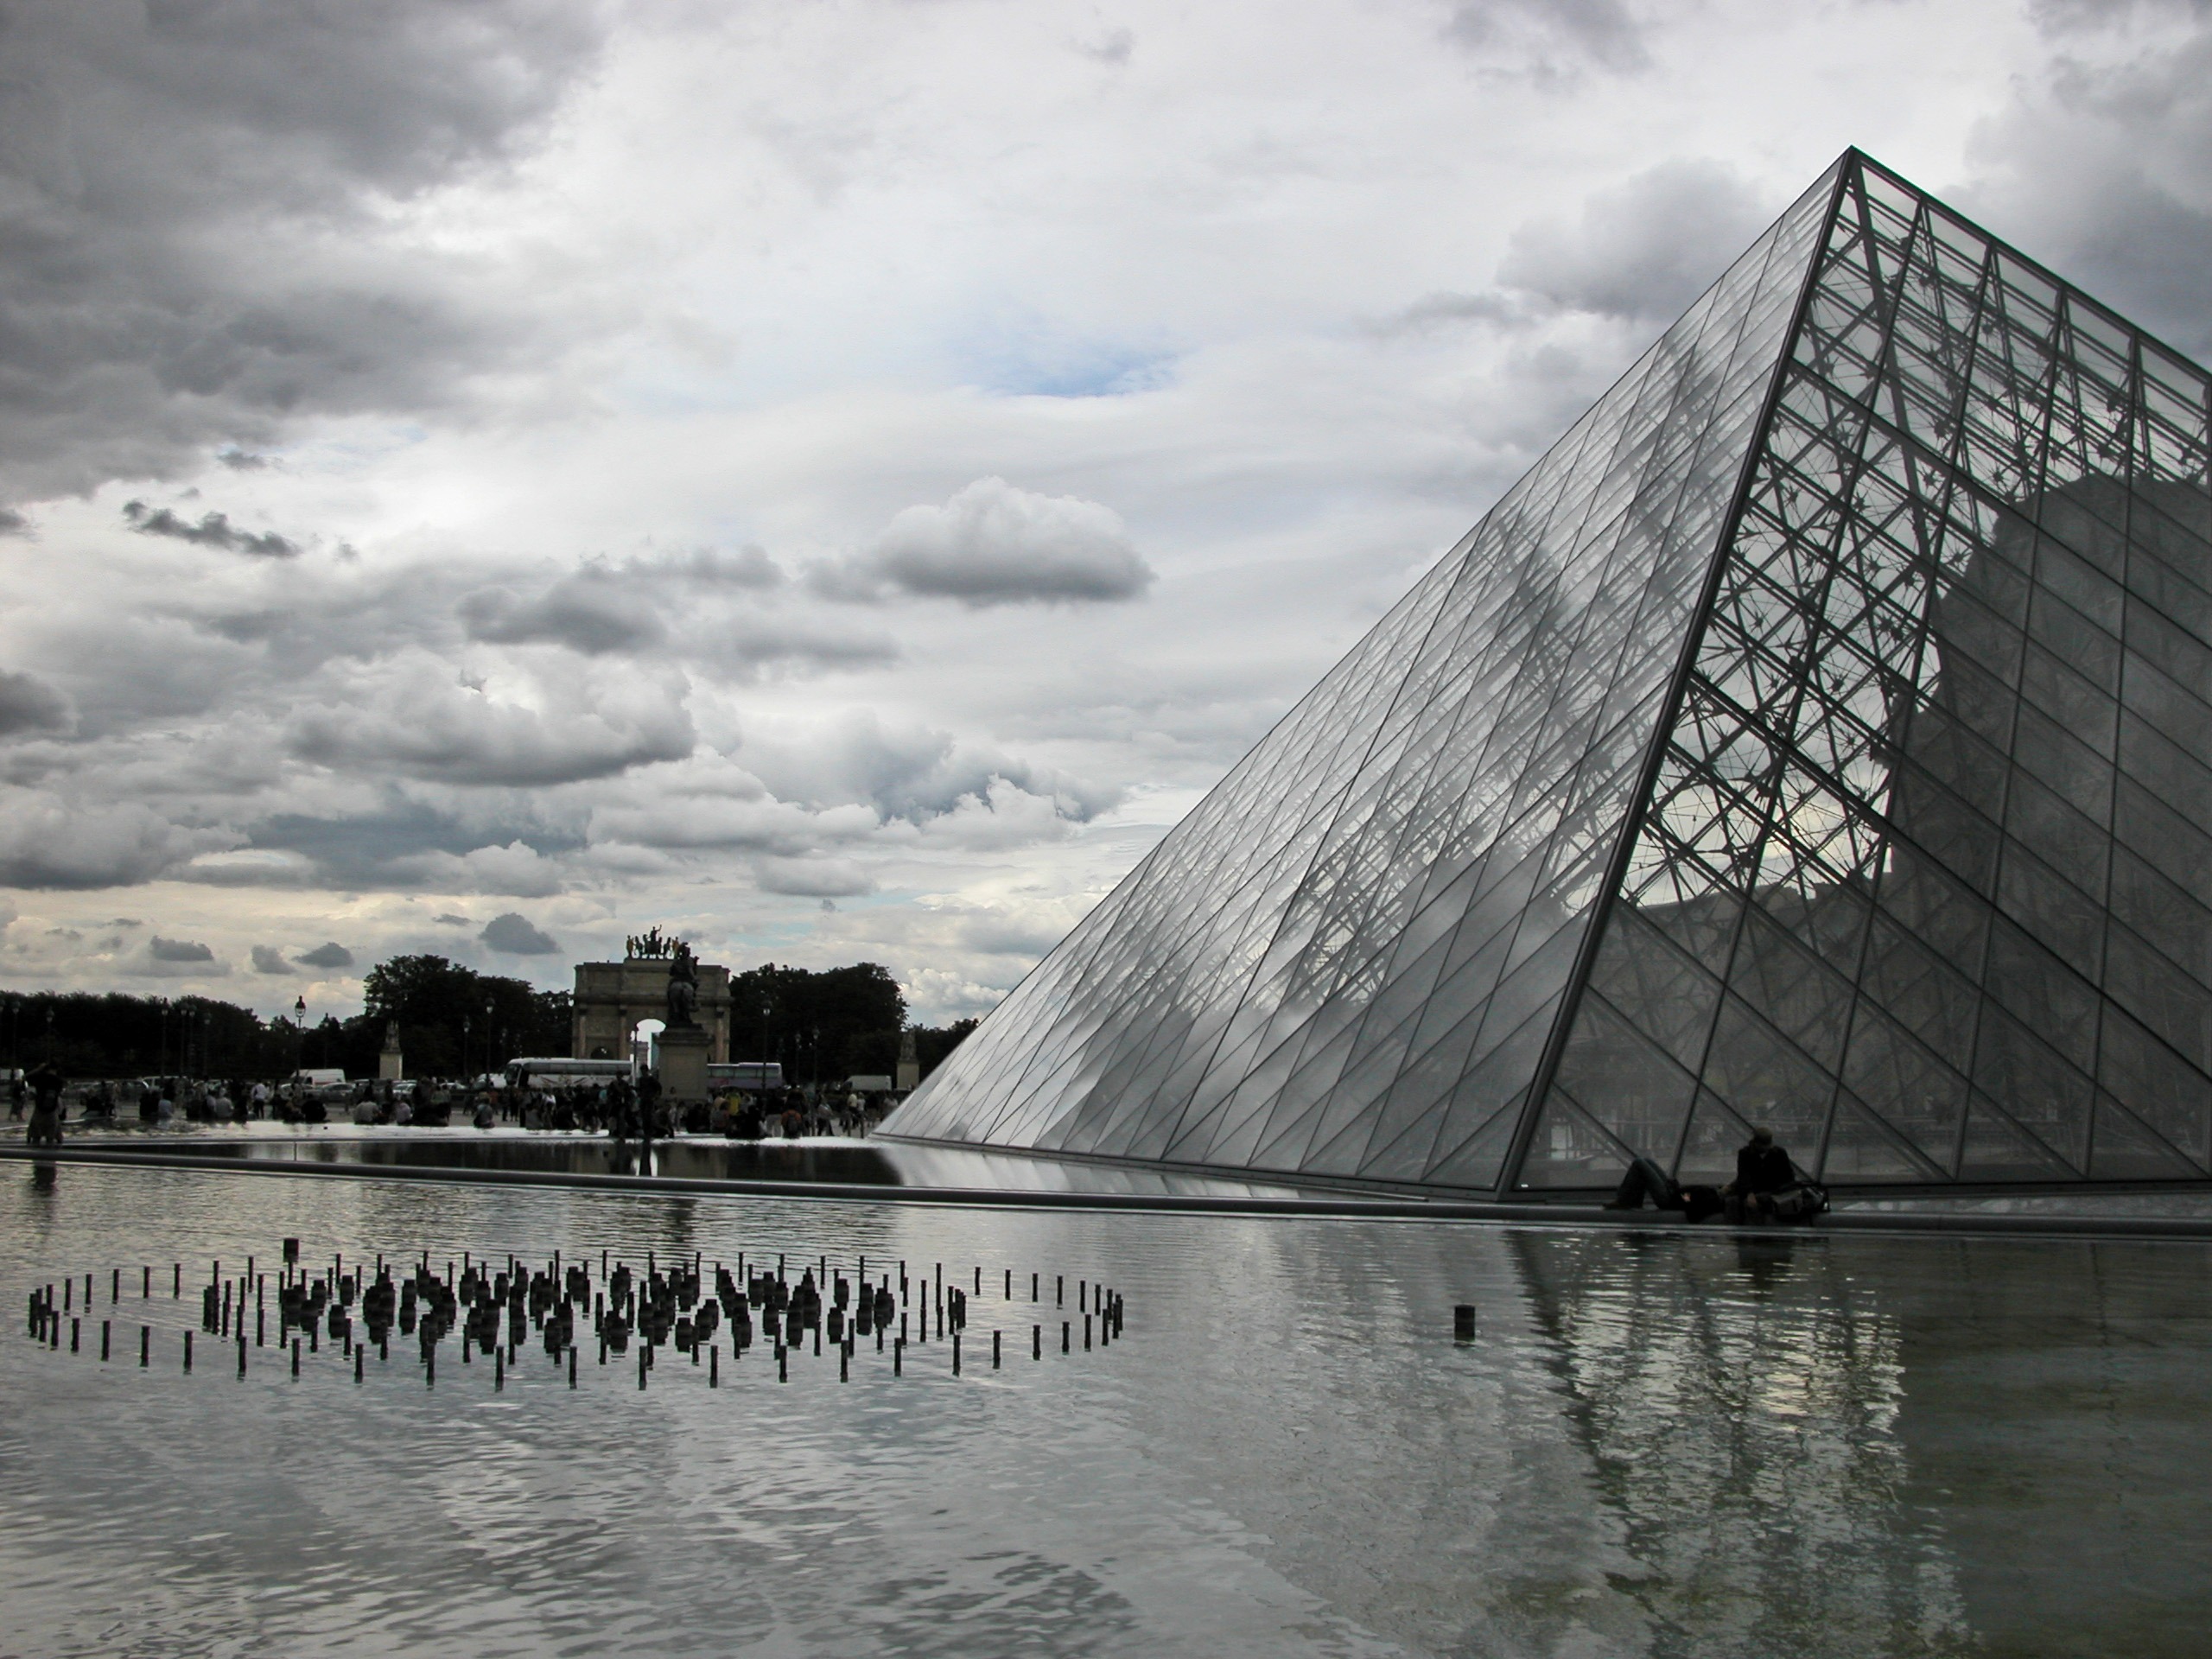
water, cloud, architecture, bridge, atmosphere, paris, skyscraper, monument, cityscape, france, reflection, louvre, museum, pyramid, landmark, glass facade, glass pyramid